From Within (film)

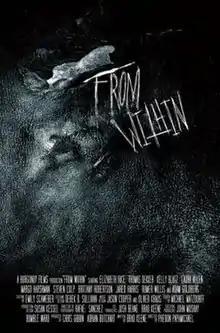
Teaser poster

From Within is a horror film directed by Phedon Papamichael and written by Brad Keene. Filming took place in Maryland in fall 2007. The film premiered at the Tribeca Film Festival in April–May 2008.